Uchinada, Ishikawa

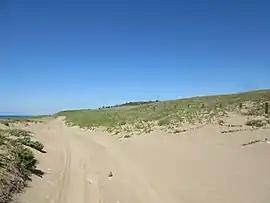
Uchinada Dunes

Uchinada is located near the middle of Ishikawa Prefecture, bordered by the Sea of Japan to the west, the city of Kanazawa to the south and the city of Kahoku to the north. Uchinada sits in a typical seaside sand-dune environment, lacking any major mountains or rivers, with an average elevation of 20 meters. The highest point of elevation reaches 58.51 meters, with a dynamic landscape formed by the constant forming and reforming of sand dunes, both new and old. It is a suburb of Kanazawa, the capital of Ishikawa Prefecture. The town has a humid continental climate (Köppen "Cfa") characterized by mild summers and cold winters with heavy snowfall. The average annual temperature in Uchinada is 14.3 °C. The average annual rainfall is 2534 mm with September as the wettest month. The temperatures are highest on average in August, at around 26.9 °C, and lowest in January, at around 3.2 °C.